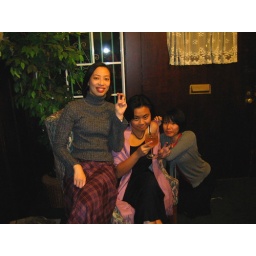
Mumzy is a yellow cat inhibits in our backyard.